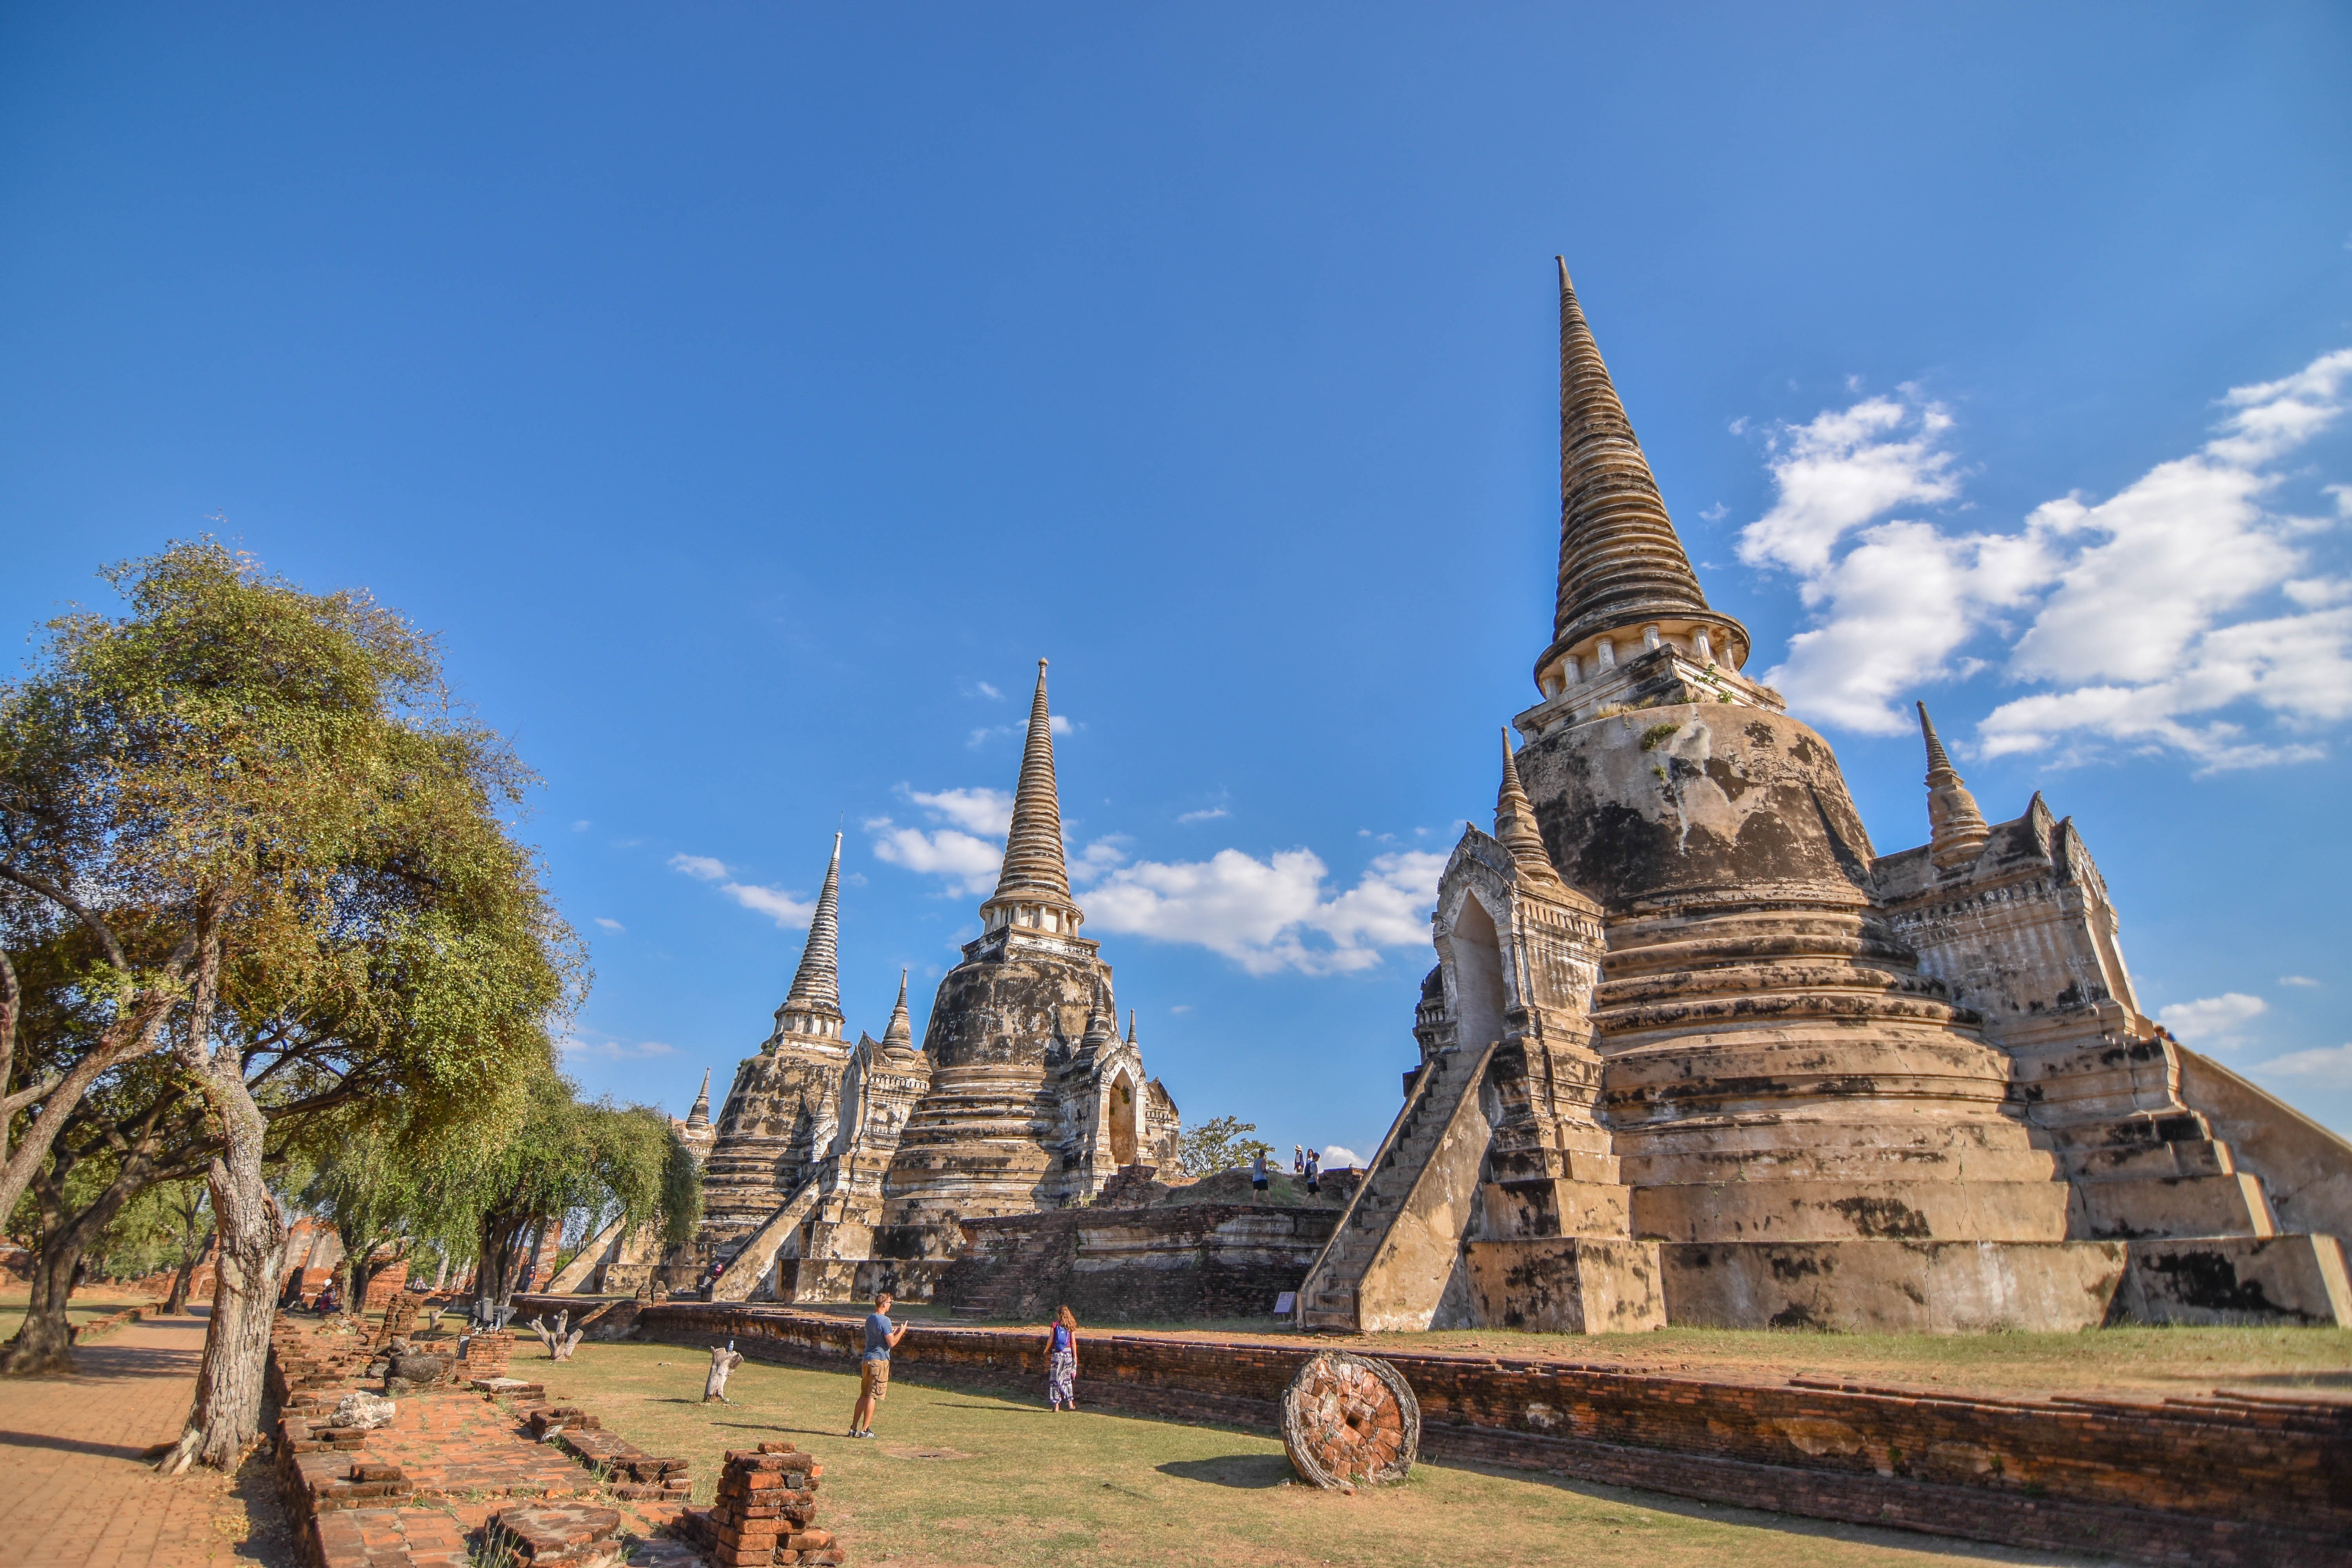
building, tower, ancient, landmark, measure, tourism, old city, place of worship, thailand, art, temple, faith, pagoda, wat, ayutthaya, ayutthaya old, archaeological site, unesco world heritage site, hindu temple, historic site, ancient history, wat phra sri sanphet, ayutthaya historical park, ancient siam